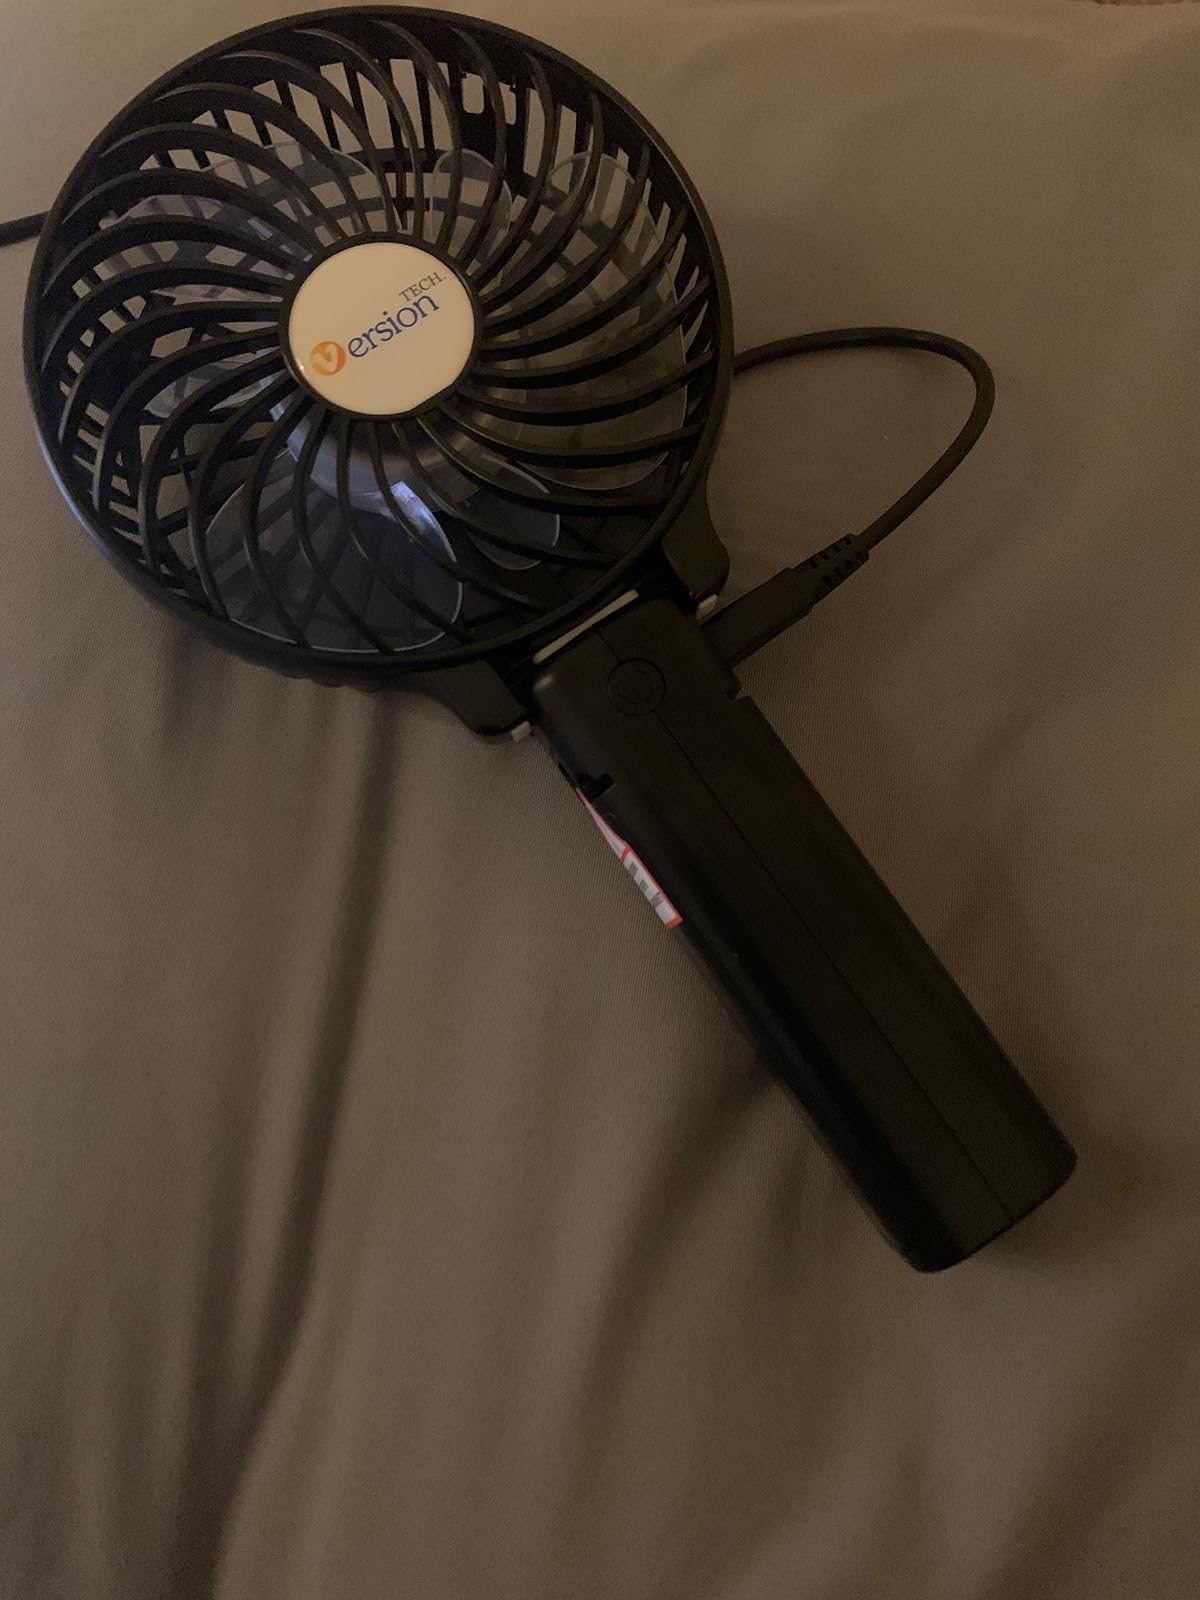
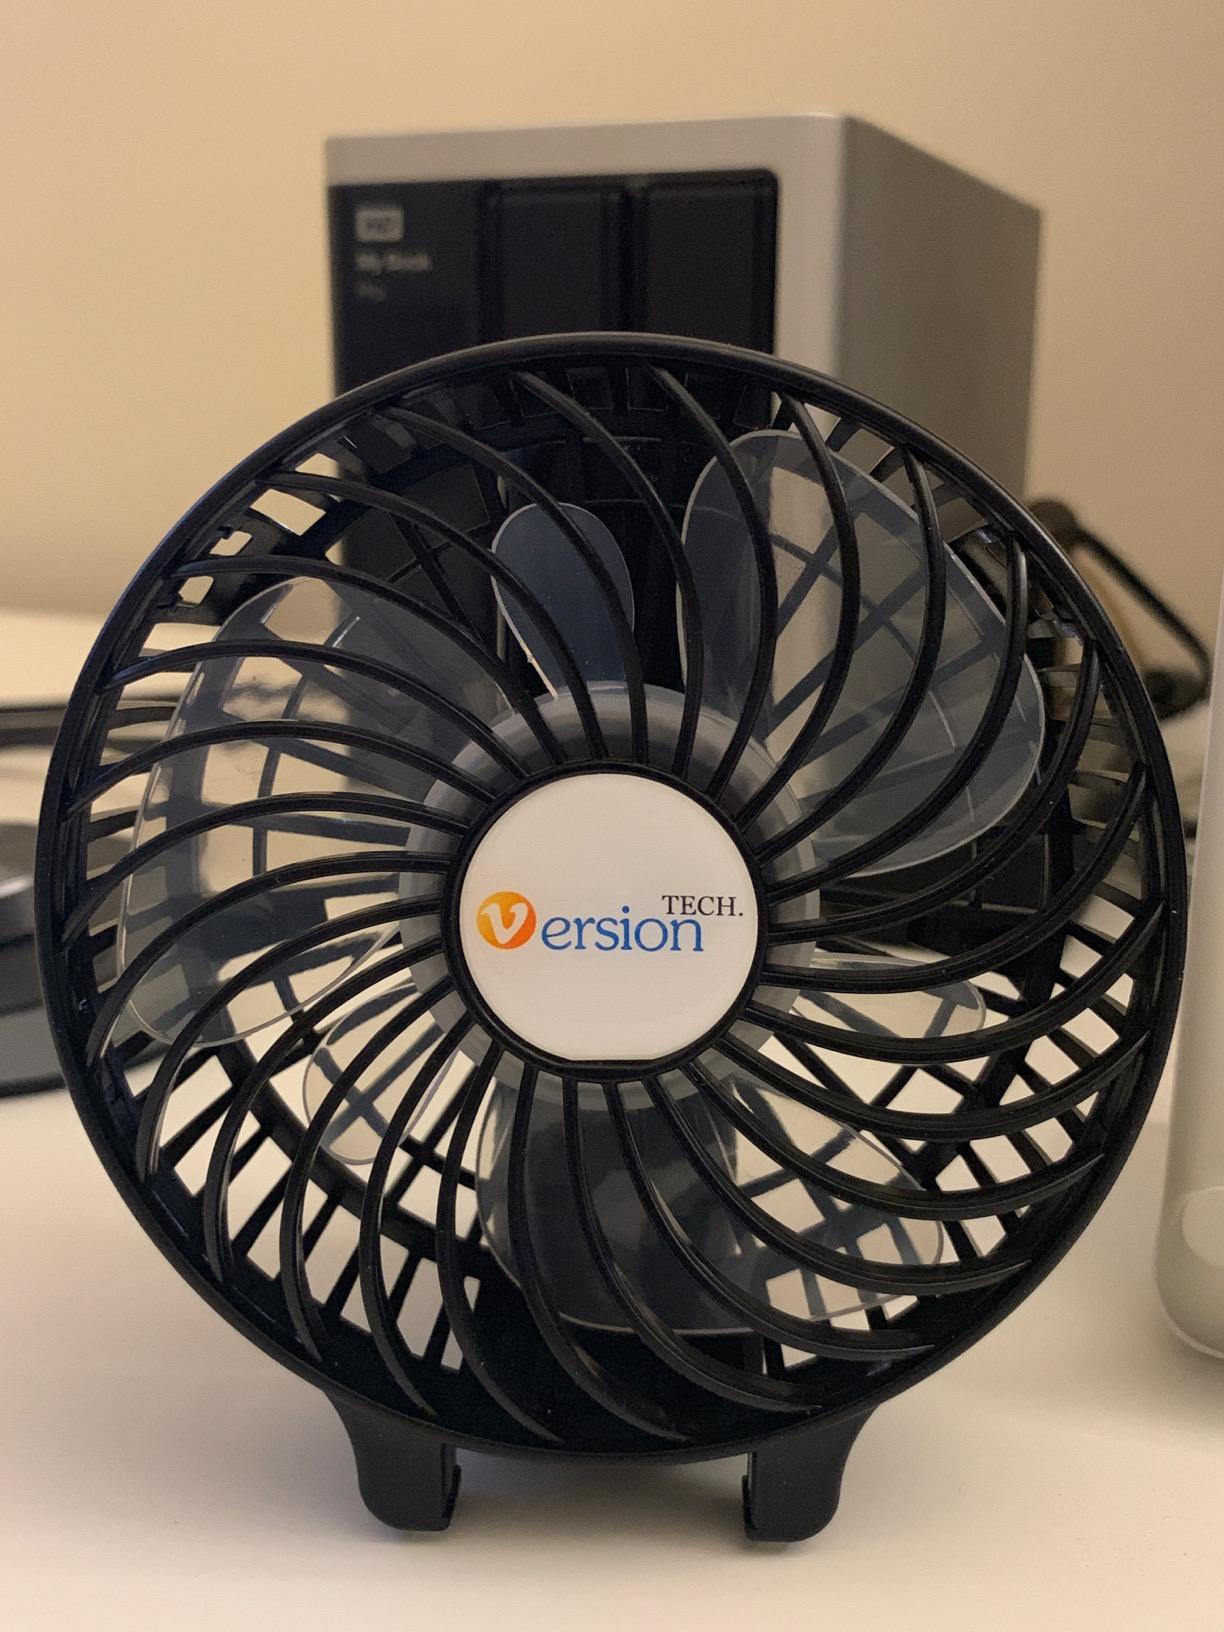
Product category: fan
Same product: yes